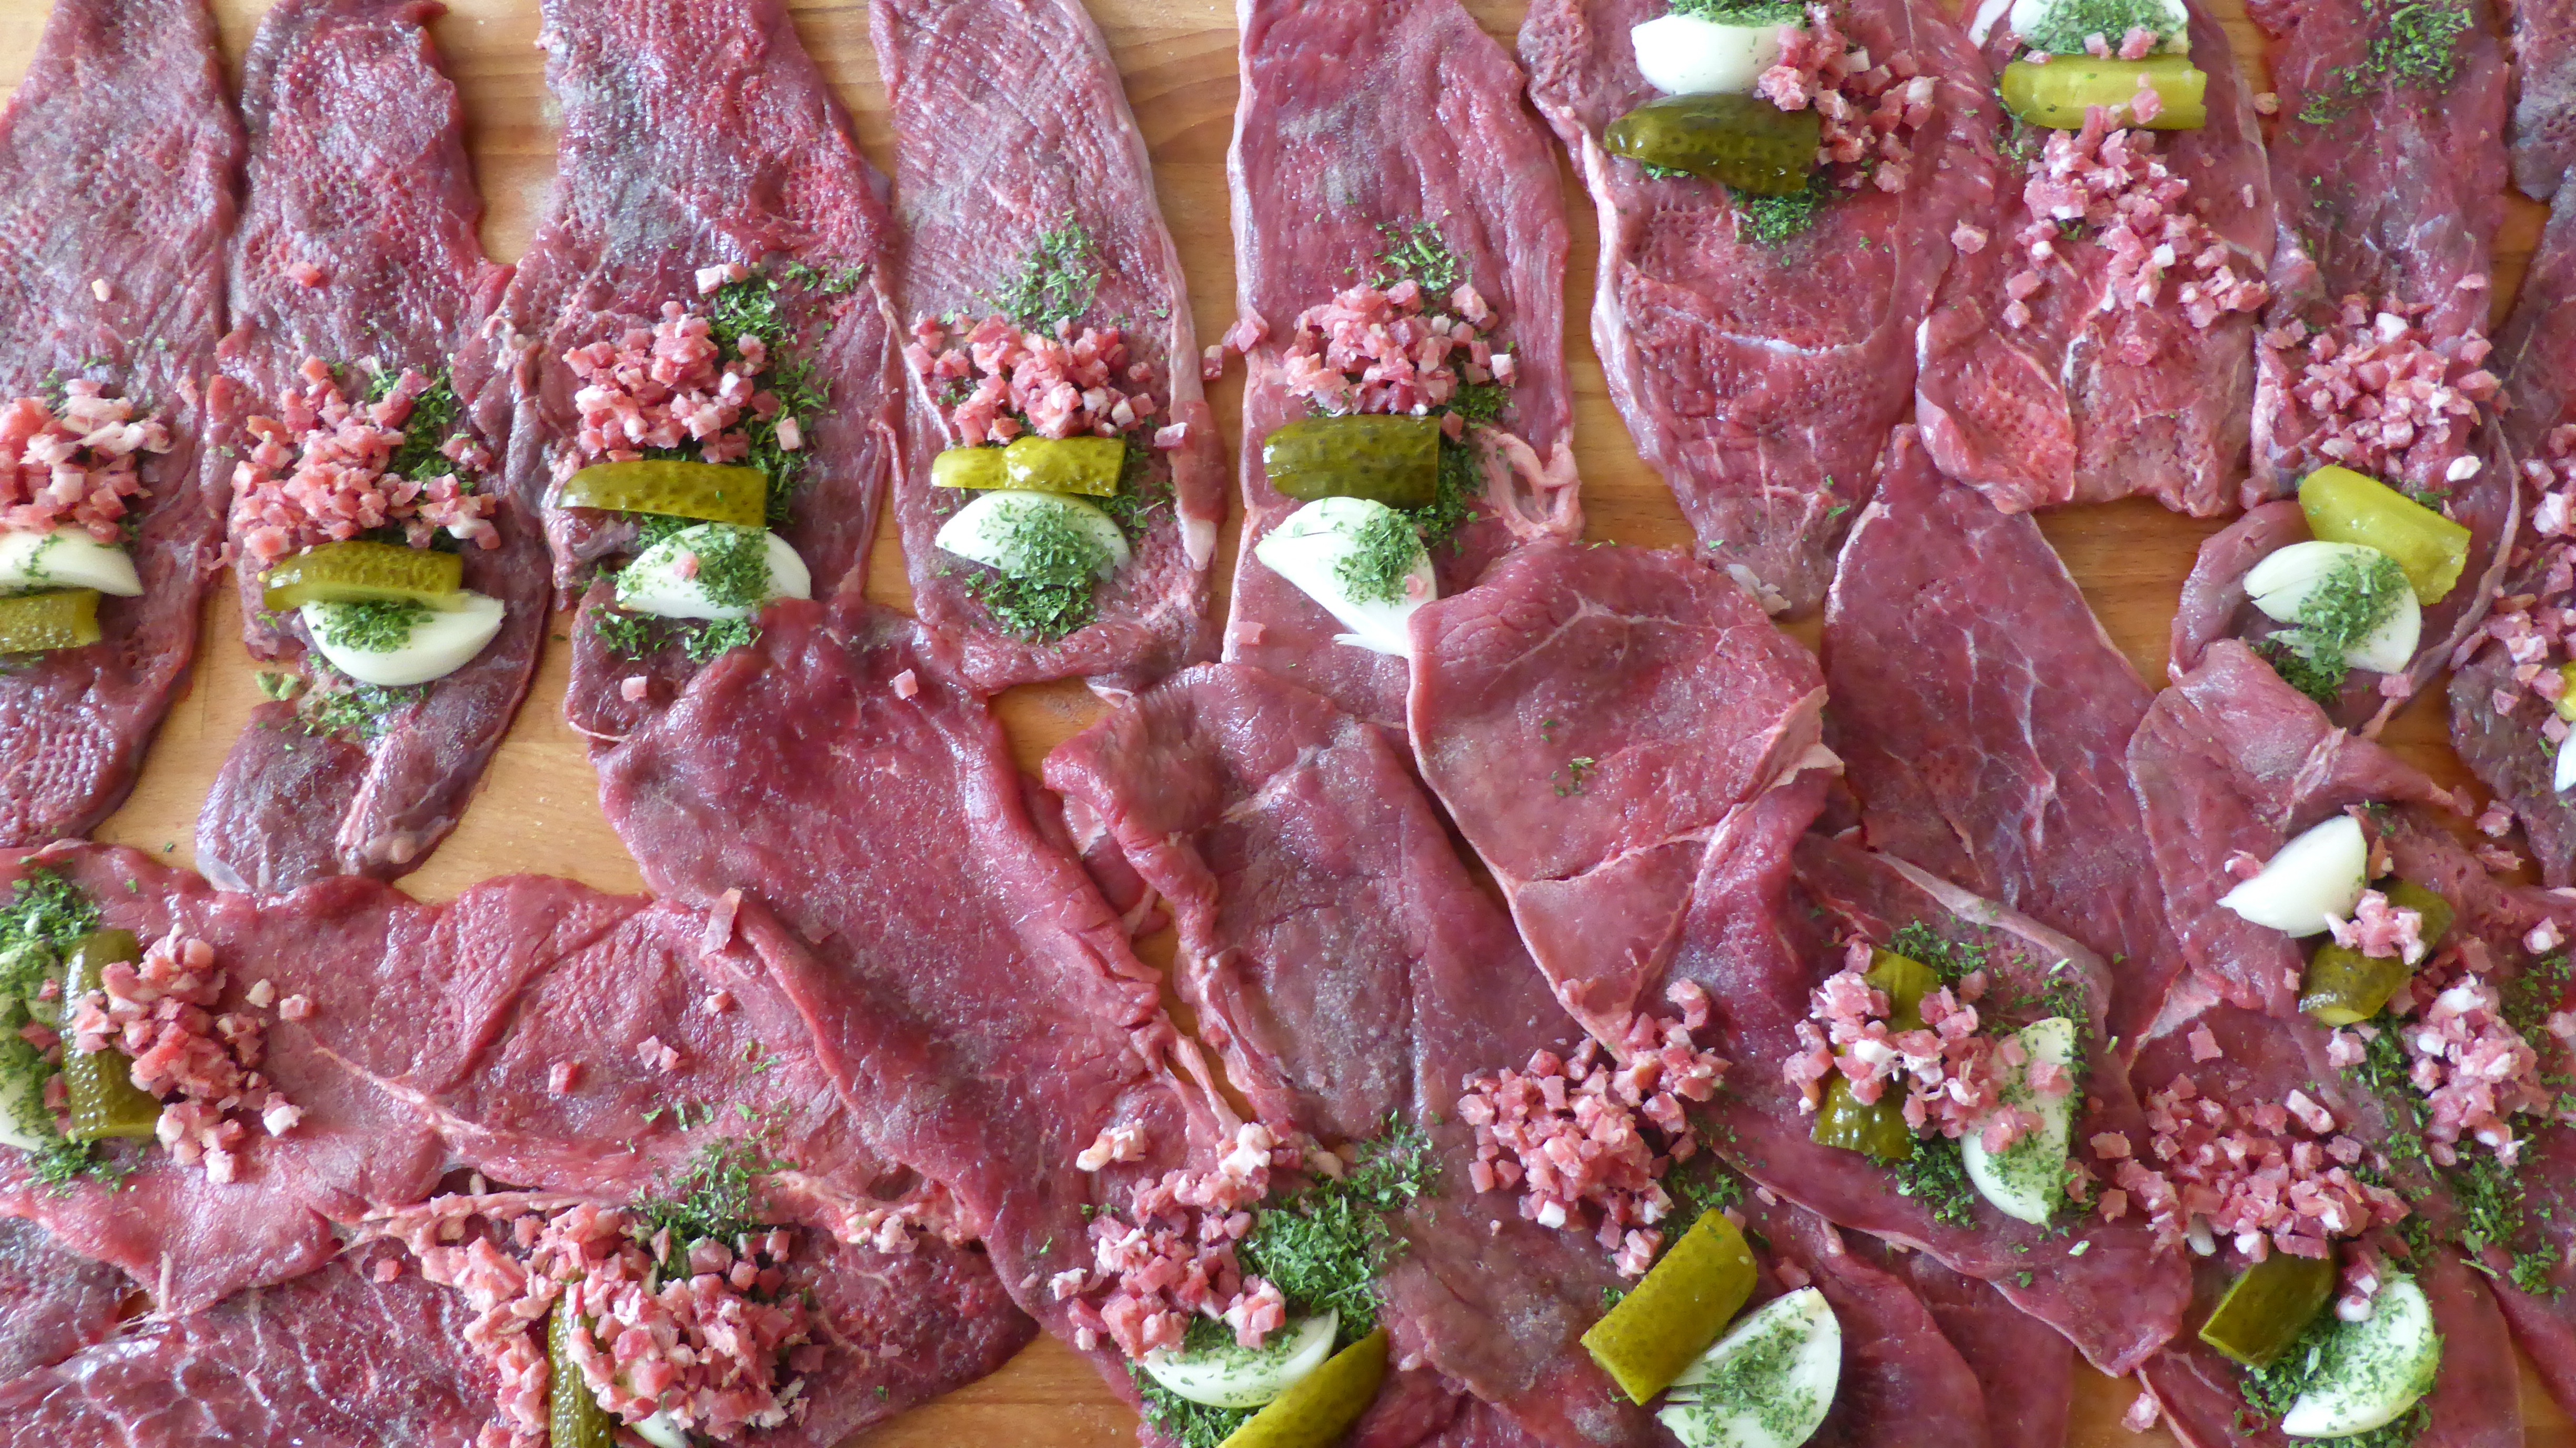
dish, food, red, produce, recipe, eat, meat, cuisine, beef, cook, bacon, raw, fry, prepare, charcuterie, onions, operation, red meat, beef roulades, roulades, piece of meat, animal source foods, kobe beef, salt cured meat, kielbasa, lamb and mutton, horse meat